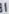
Number: 1